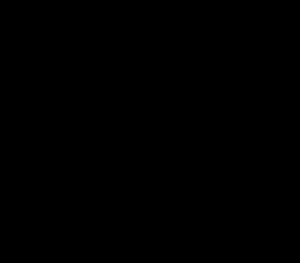
En algorithmique, le problème de l'arbre de Steiner est un problème d'optimisation combinatoire. Il porte le nom du mathématicien Jakob Steiner. Ce problème est proche du problème de l'arbre couvrant minimal et a des applications en conception de réseaux, notamment les circuits électroniques et les télécommunications.